Canadian Amateur Hockey Association

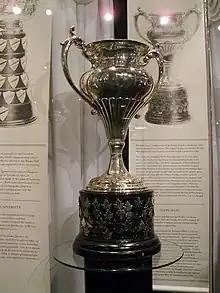
Silver bowl trophy with two large handles, mounted on a black plinth.

The Canadian Amateur Hockey Association (CAHA) was formed on December 4, 1914, at the Château Laurier hotel in Ottawa. The desire to set up a national body for hockey came from the Allan Cup trustees who were unable to keep up with organizing its annual challenges. The Allan Cup then became recognized as the annual championship for amateur senior ice hockey in Canada. In 1919, the CAHA became trustees of the Memorial Cup, awarded as the annual championship for junior ice hockey in Canada.